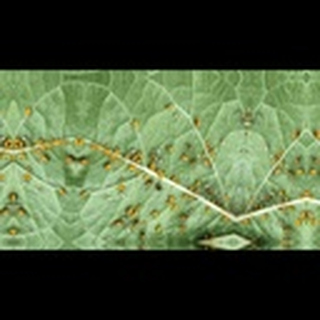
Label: cotton_aphids